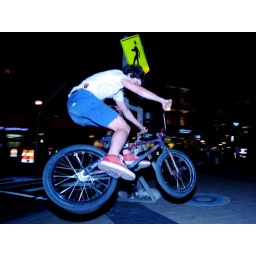
Action Pat flying on his bike in Columbia Heights Civic Plaza. Washington, DC.